Denim

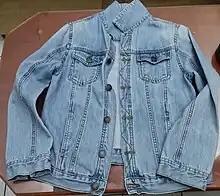
A denim "trucker" jacket, introduced in the early 20th century, and since the 1960's, one of the most well-known products of denim cotton.

Denim has been a medium for many artists. At least one artist, Ian Berry, uses old or recycled denim, exclusively in crafting his portraits and other scenes.